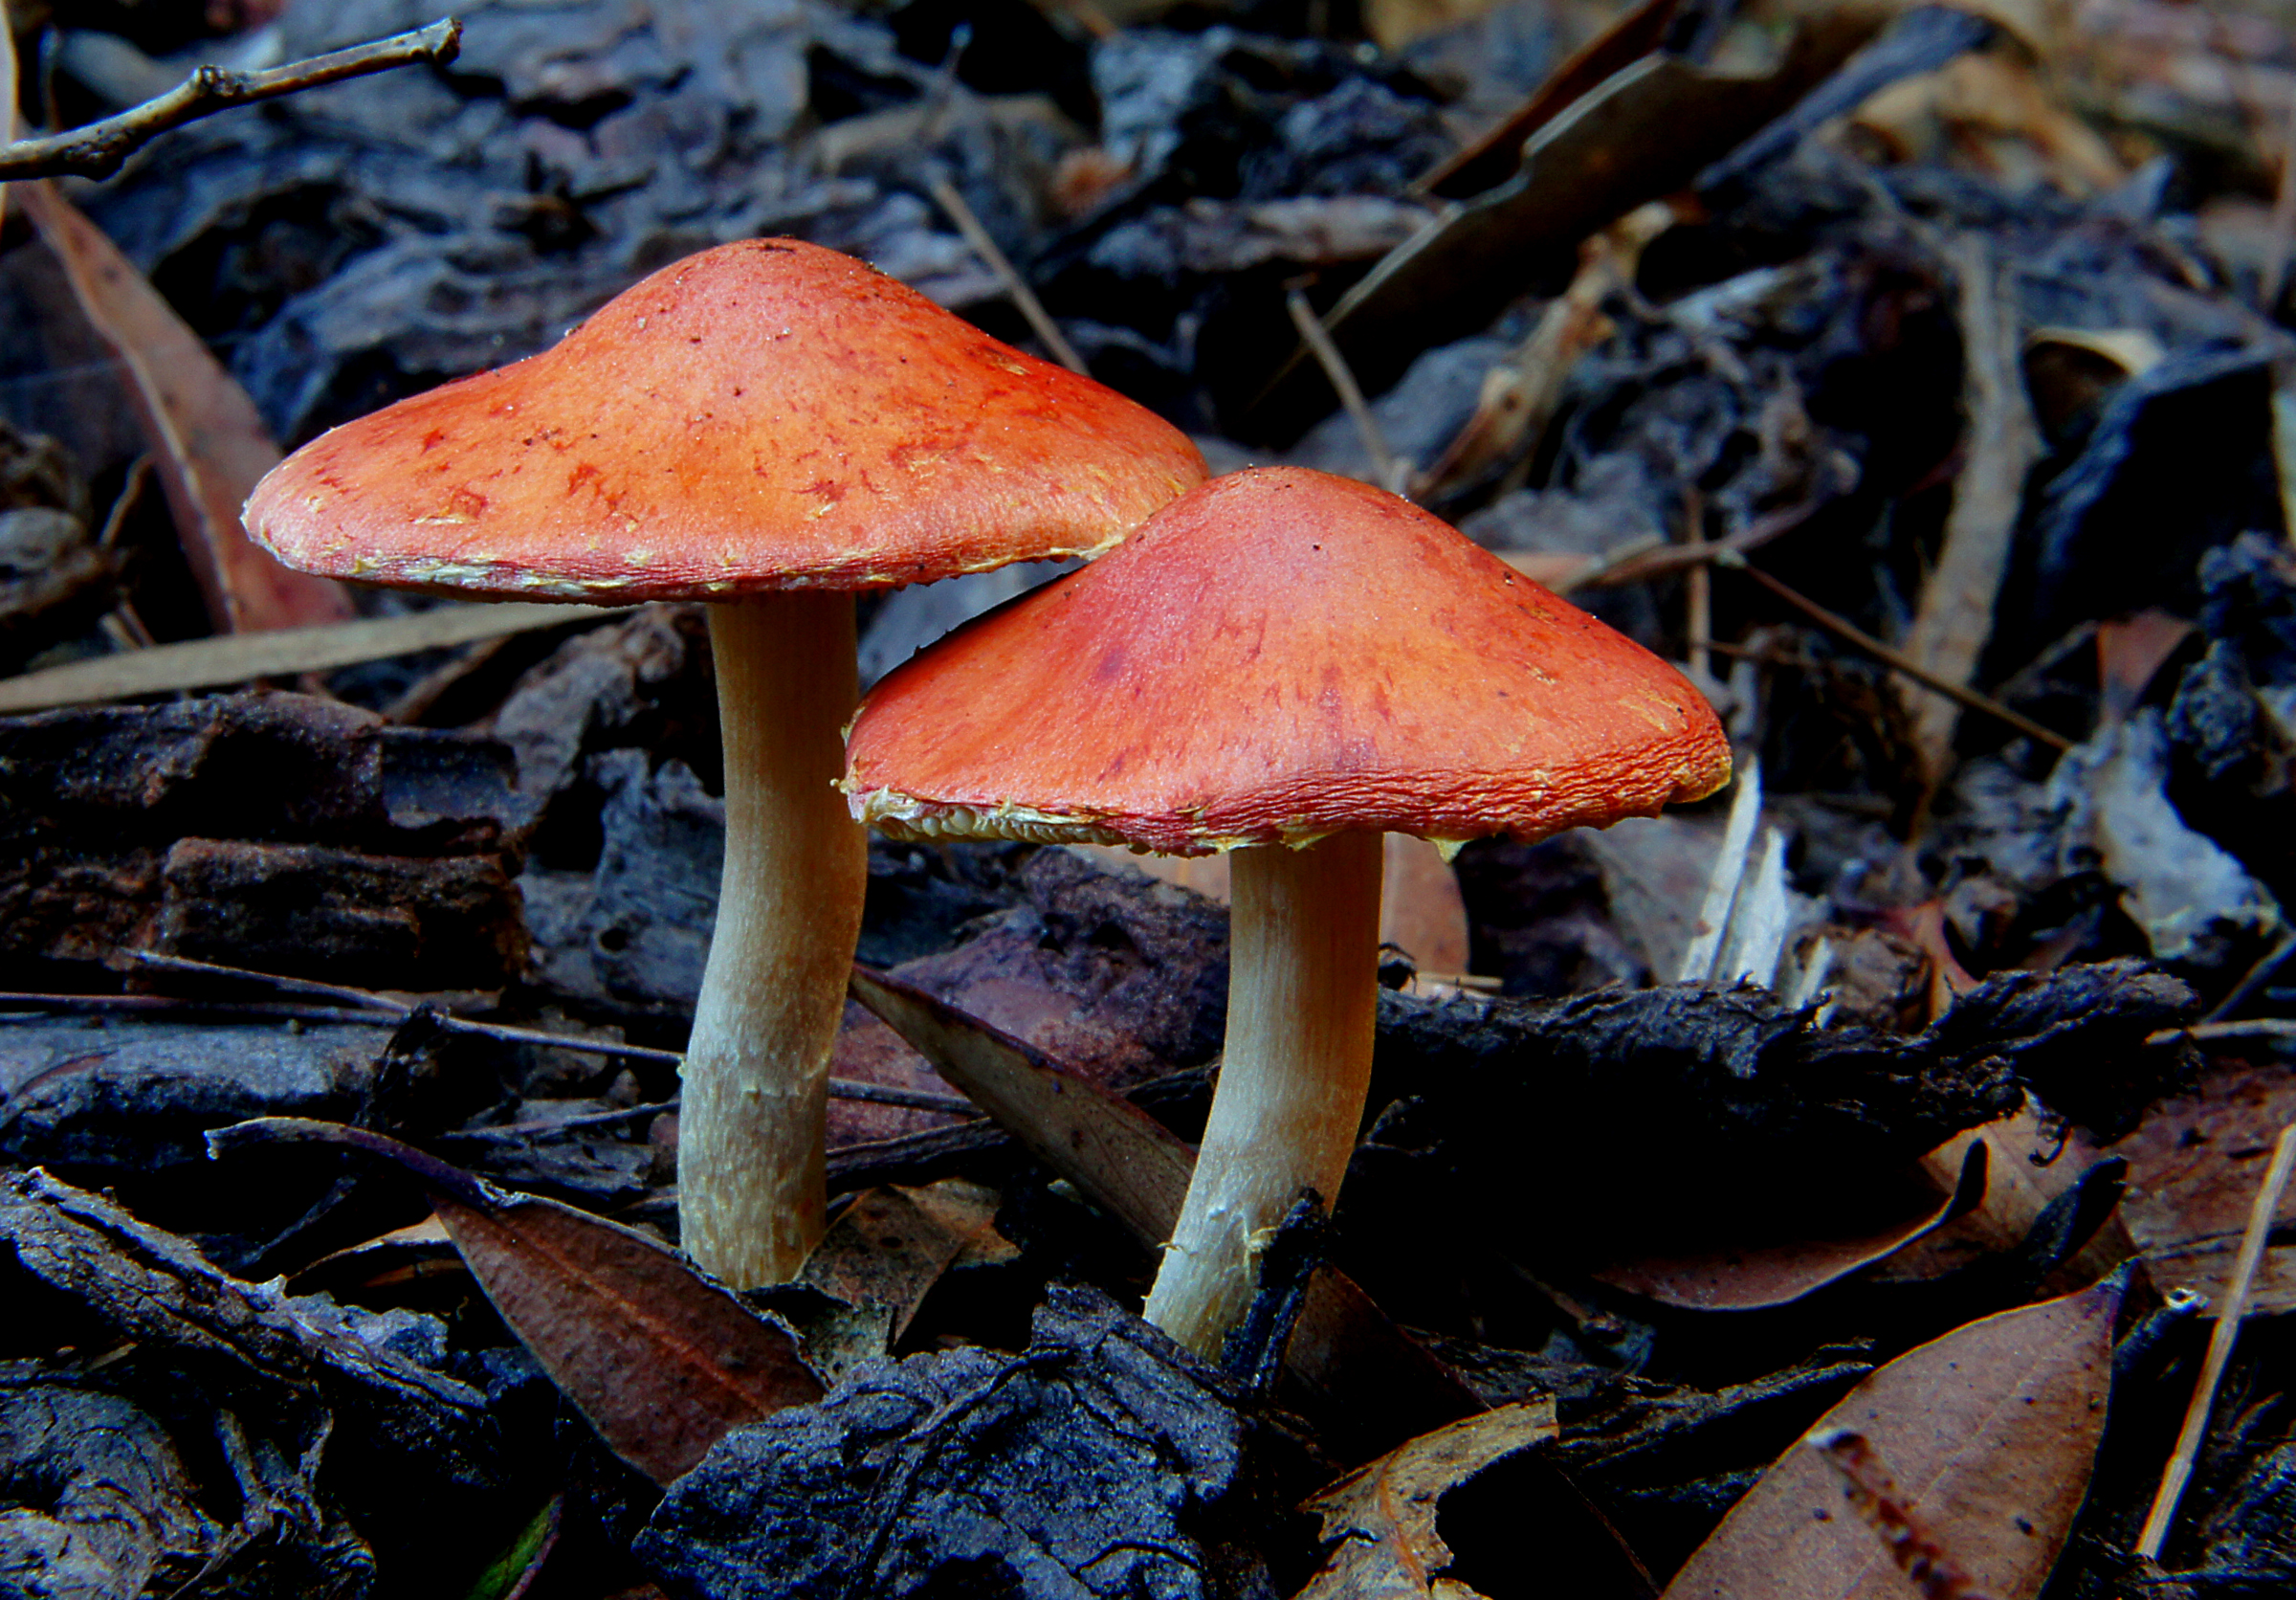
tree, nature, forest, leaf, flower, autumn, mushroom, flora, season, fauna, fungus, fungi, redleadroundhead, leratiomycesceres, bolete, macro photography, medicinal mushroom